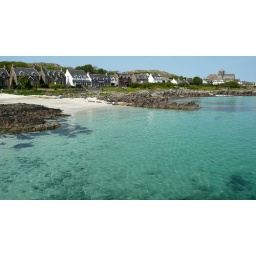
You would not guess this as being the Western Scottish Highlands by just looking at the inviting blue water would ya!